John Houseman

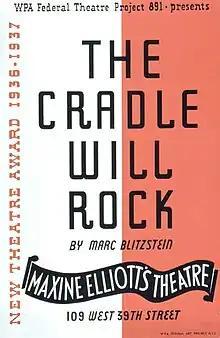
Original poster for Project #891's production of "The Cradle Will Rock"

In June 1937, Project No. 891 produced their most controversial work with "The Cradle Will Rock". Written by Marc Blitzstein, the musical was about Larry Foreman, a worker in Steeltown (played in the original production by Howard da Silva), which is run by the boss, Mister Mister (played in the original production by Will Geer). The show was thought to have had left-wing and unionist sympathies (Foreman ends the show with a song about "unions" taking over the town and the country), and became legendary as an example of a "censored" show. Shortly before the show was to open, FTP officials in Washington announced that no productions would open until after July 1, 1937, the beginning of the new fiscal year.